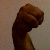
The image shows a hand gesture representing the letter 'M' in Indian Sign Language.